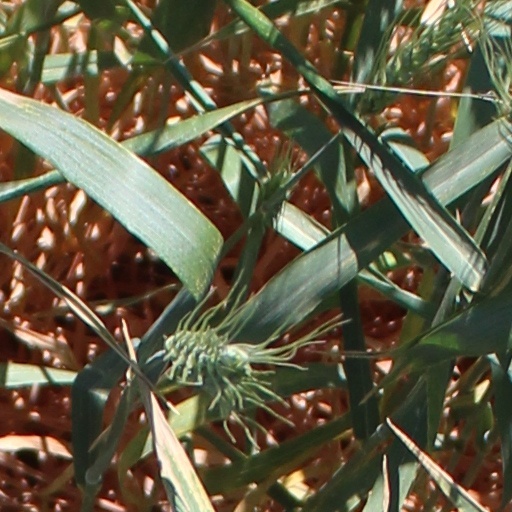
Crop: wheat